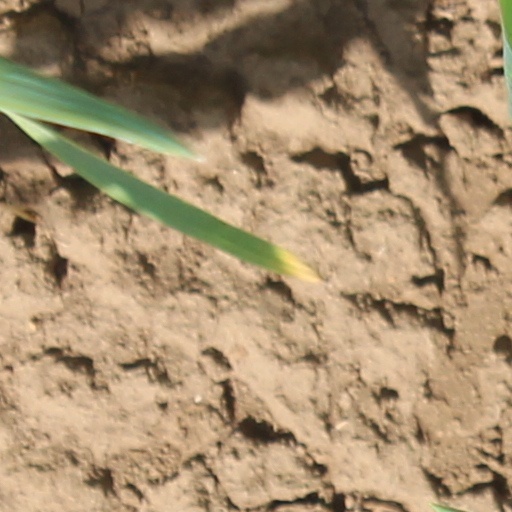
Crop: wheat